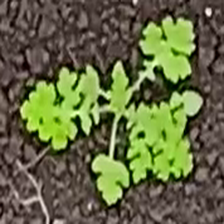
Weed species: Gajar_gavat_(Parthenium hysterophorus)